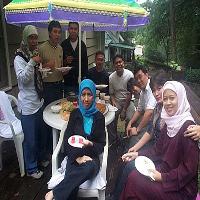
Weather: cloudy or overcast